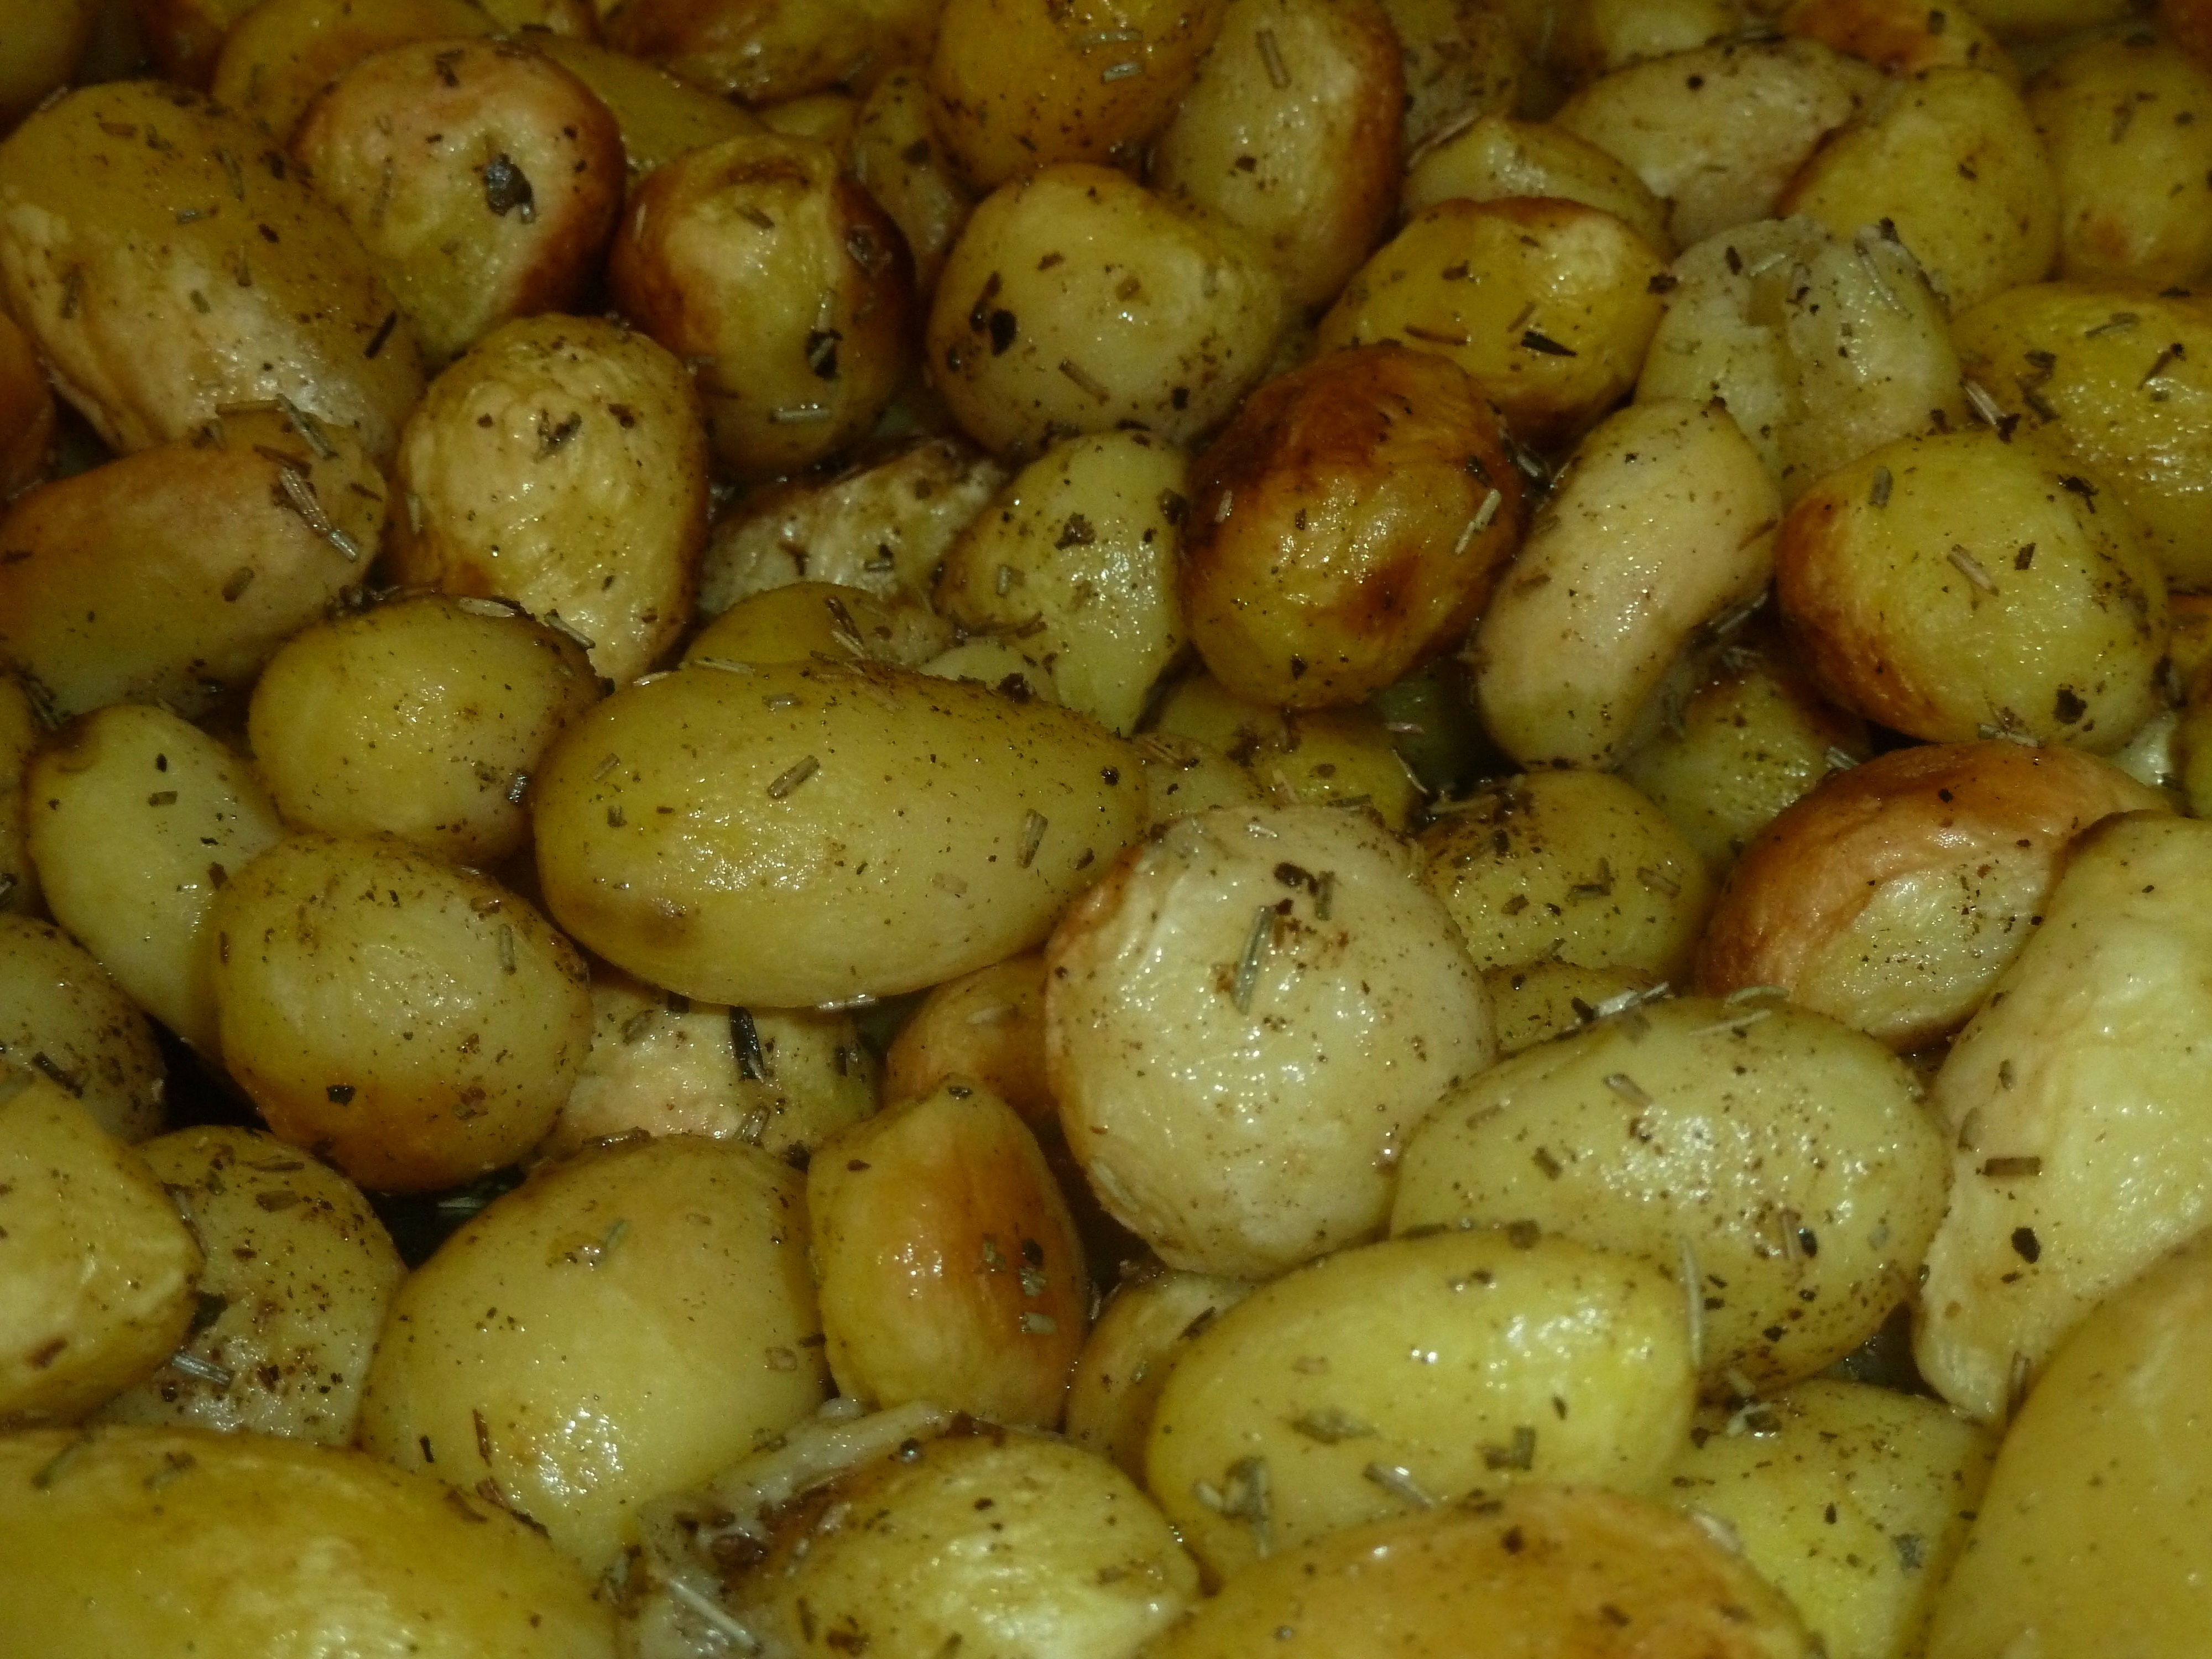
plant, dish, food, produce, vegetable, potato, cooked, oven, potatoes, flowering plant, root vegetable, land plant, potato and tomato genus